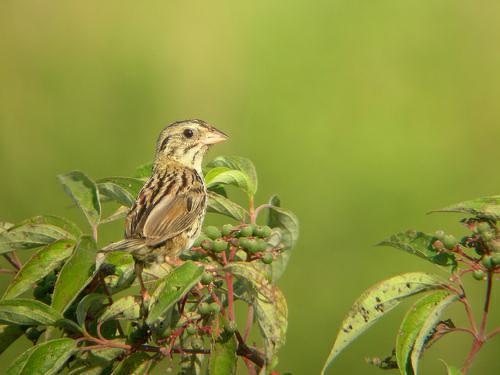
A photo of a henslow sparrow